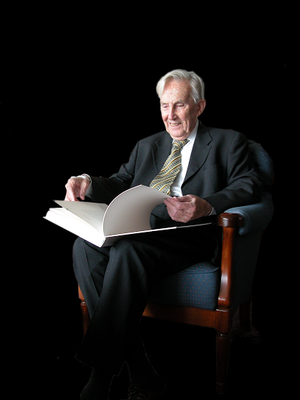
Lipke Holthuis est un carcinologiste néerlandais, né le 21 avril 1921 à Probolinggo, à l'est de Java, mort le 7 mars 2008 à Leyde.